University of Kentucky College of Medicine

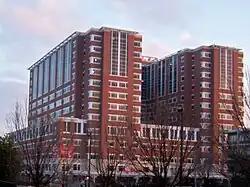
South Facade of Pavilion A, Albert B. Chandler Hospital

The Kentucky General Assembly approved the construction of the University of Kentucky Medical Center and accompanying medical school in 1956. William R. Willard directed the planning and development of the University of Kentucky Medical Center and subsequently was appointed Vice President of the Medical Center and Dean of the College of Medicine. The Medical Sciences Building was completed in 1960, and four years later the College of Medicine graduated its first class of 32 students. Since then, more than 10,000 medical students have earned M.D. degrees from the institution. The current Dean is Chipper Griffith, MD, MSPH, overseeing 2,278 full-time faculty and staff members, 804 medical students, more than 300 graduate students, and more than 800 residents as of 2017.